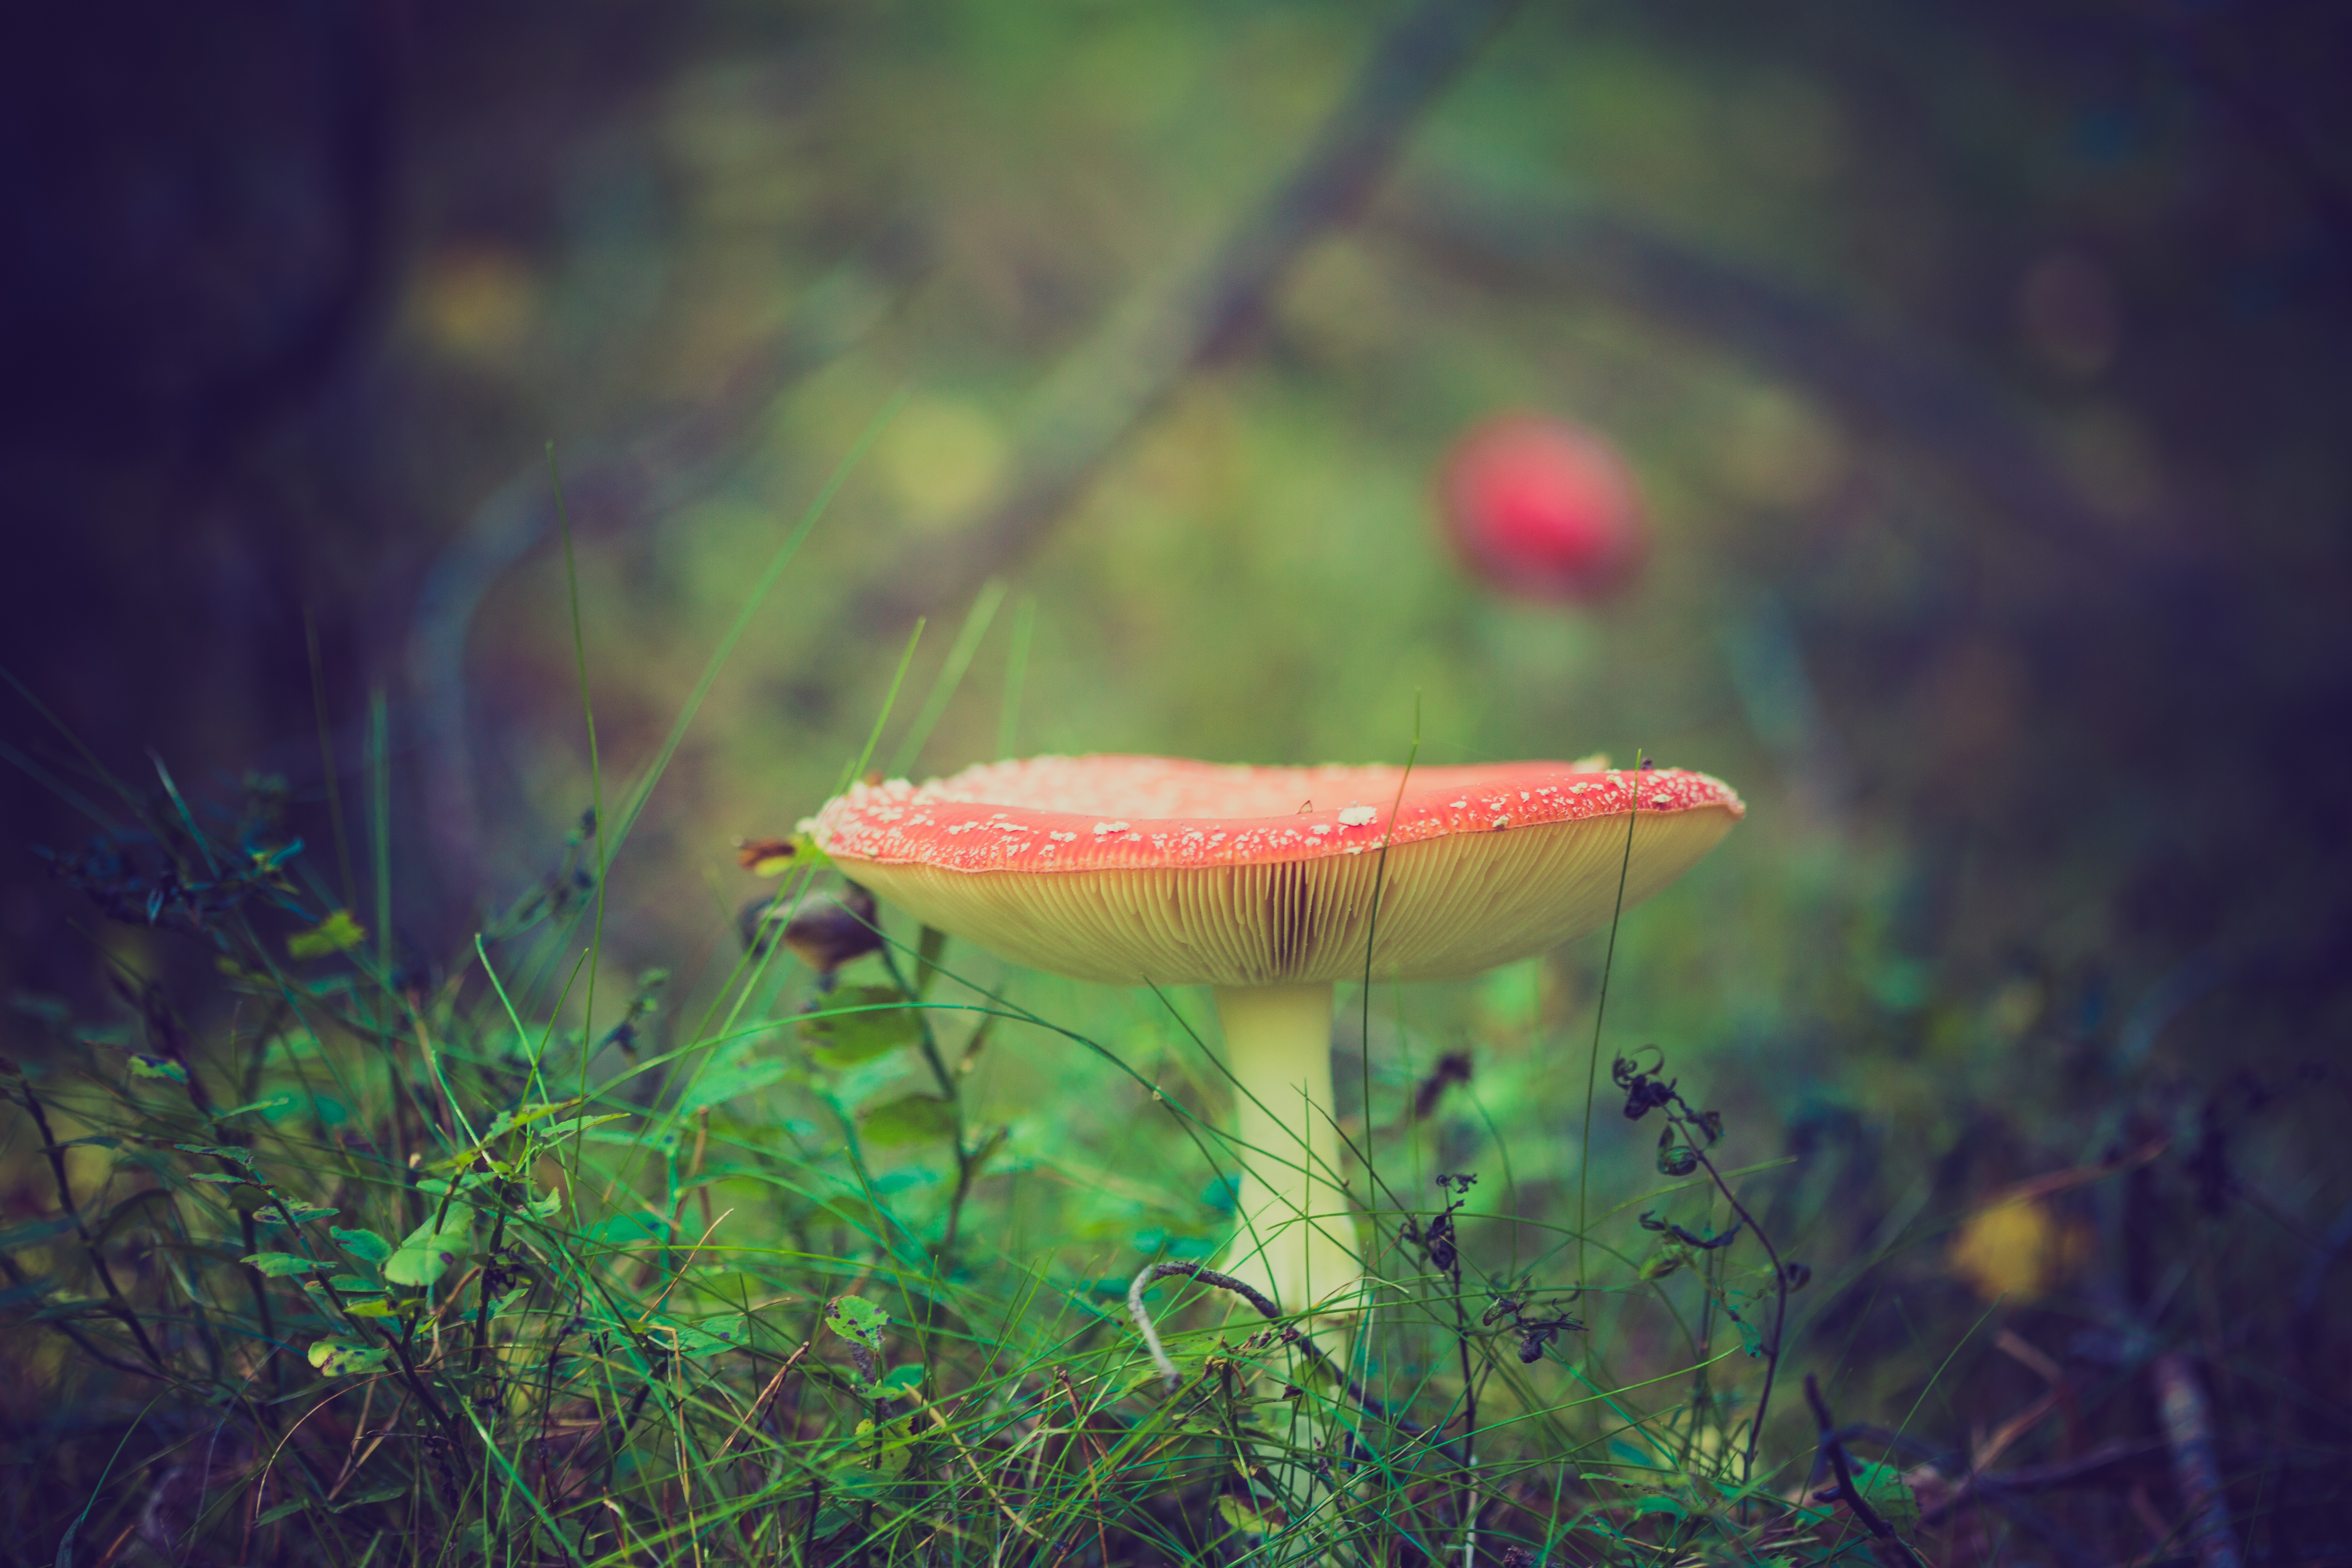
nature, forest, grass, ground, leaf, flower, underwater, green, biology, mushroom, flora, fauna, invertebrate, fungi, aquarium, habitat, macro photography, marine biology, funguses, amnita muscaria